I Gusti Putu Danny Nugraha Karya

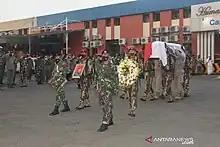
The casket of the late I Gusti Putu Danny Nugraha Karya being escorted by members of Kopassus after its arrival in Halim Airport, Jakarta.

After the incident, Danny was taken to the Beoga Health Center where he was pronounced dead. The security forces could not immediately bring the body to Timika due to the deteriorating weather and poor communication network. The Beoga Police Chief, Ipda Ali Akbar, stated that ""It's too late, the planes don't dare to enter. The plan is to evacuate tomorrow at 6 am using the Caracal helicopter belonging to the TNI."" Danny's evacuation took place on Monday morning, 26 April where Danny's body was taken from Puncak Regency to Timika and upon arrival in Timika, Danny was flown to Jakarta to be buried at the Kalibata Heroes' Cemetery (TMP).